United Nations Security Council Resolution 1055

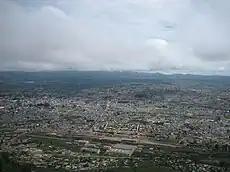
Lubango in Angola

United Nations Security Council resolution 1055, adopted unanimously on 8 May 1996, after reaffirming Resolution 696 (1991) and all subsequent resolutions on Angola, the Council discussed the peace process, and extended the mandate of the United Nations Angola Verification Mission III (UNAVEM III) until 11 July 1996.